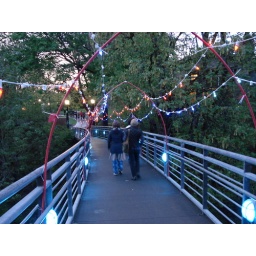
the bridge over reed canyon